CDF Aviation Management Program

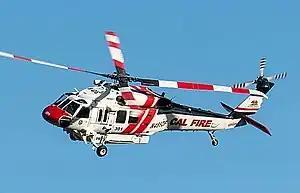
CAL FIRE S-70i Firehawk in flight

In support of its ground forces, the California Department of Forestry and Fire Protection (CAL FIRE) emergency response air program includes 23 S-2T 1,200-gallon airtankers, 12 UH-1H Super Huey helicopters, and 16 OV-10A tactical aircraft. It is in the process of adding seven C-130H 4,000-gallon airtankers. These aircraft are stationed at 14 airtanker and 11 helitack bases located statewide and can reach most fires within 20 minutes.